Japanese people in Belgium

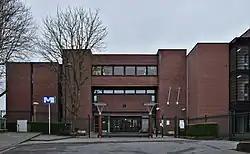
The Japanese School of Brussels

The Japanese started to arrive in considerable numbers in Brussels in the 1950s. At this time the Belgian-Japanese economic partnerships had started. By 1992, the Brussels Japanese community was already one of the largest in Europe.